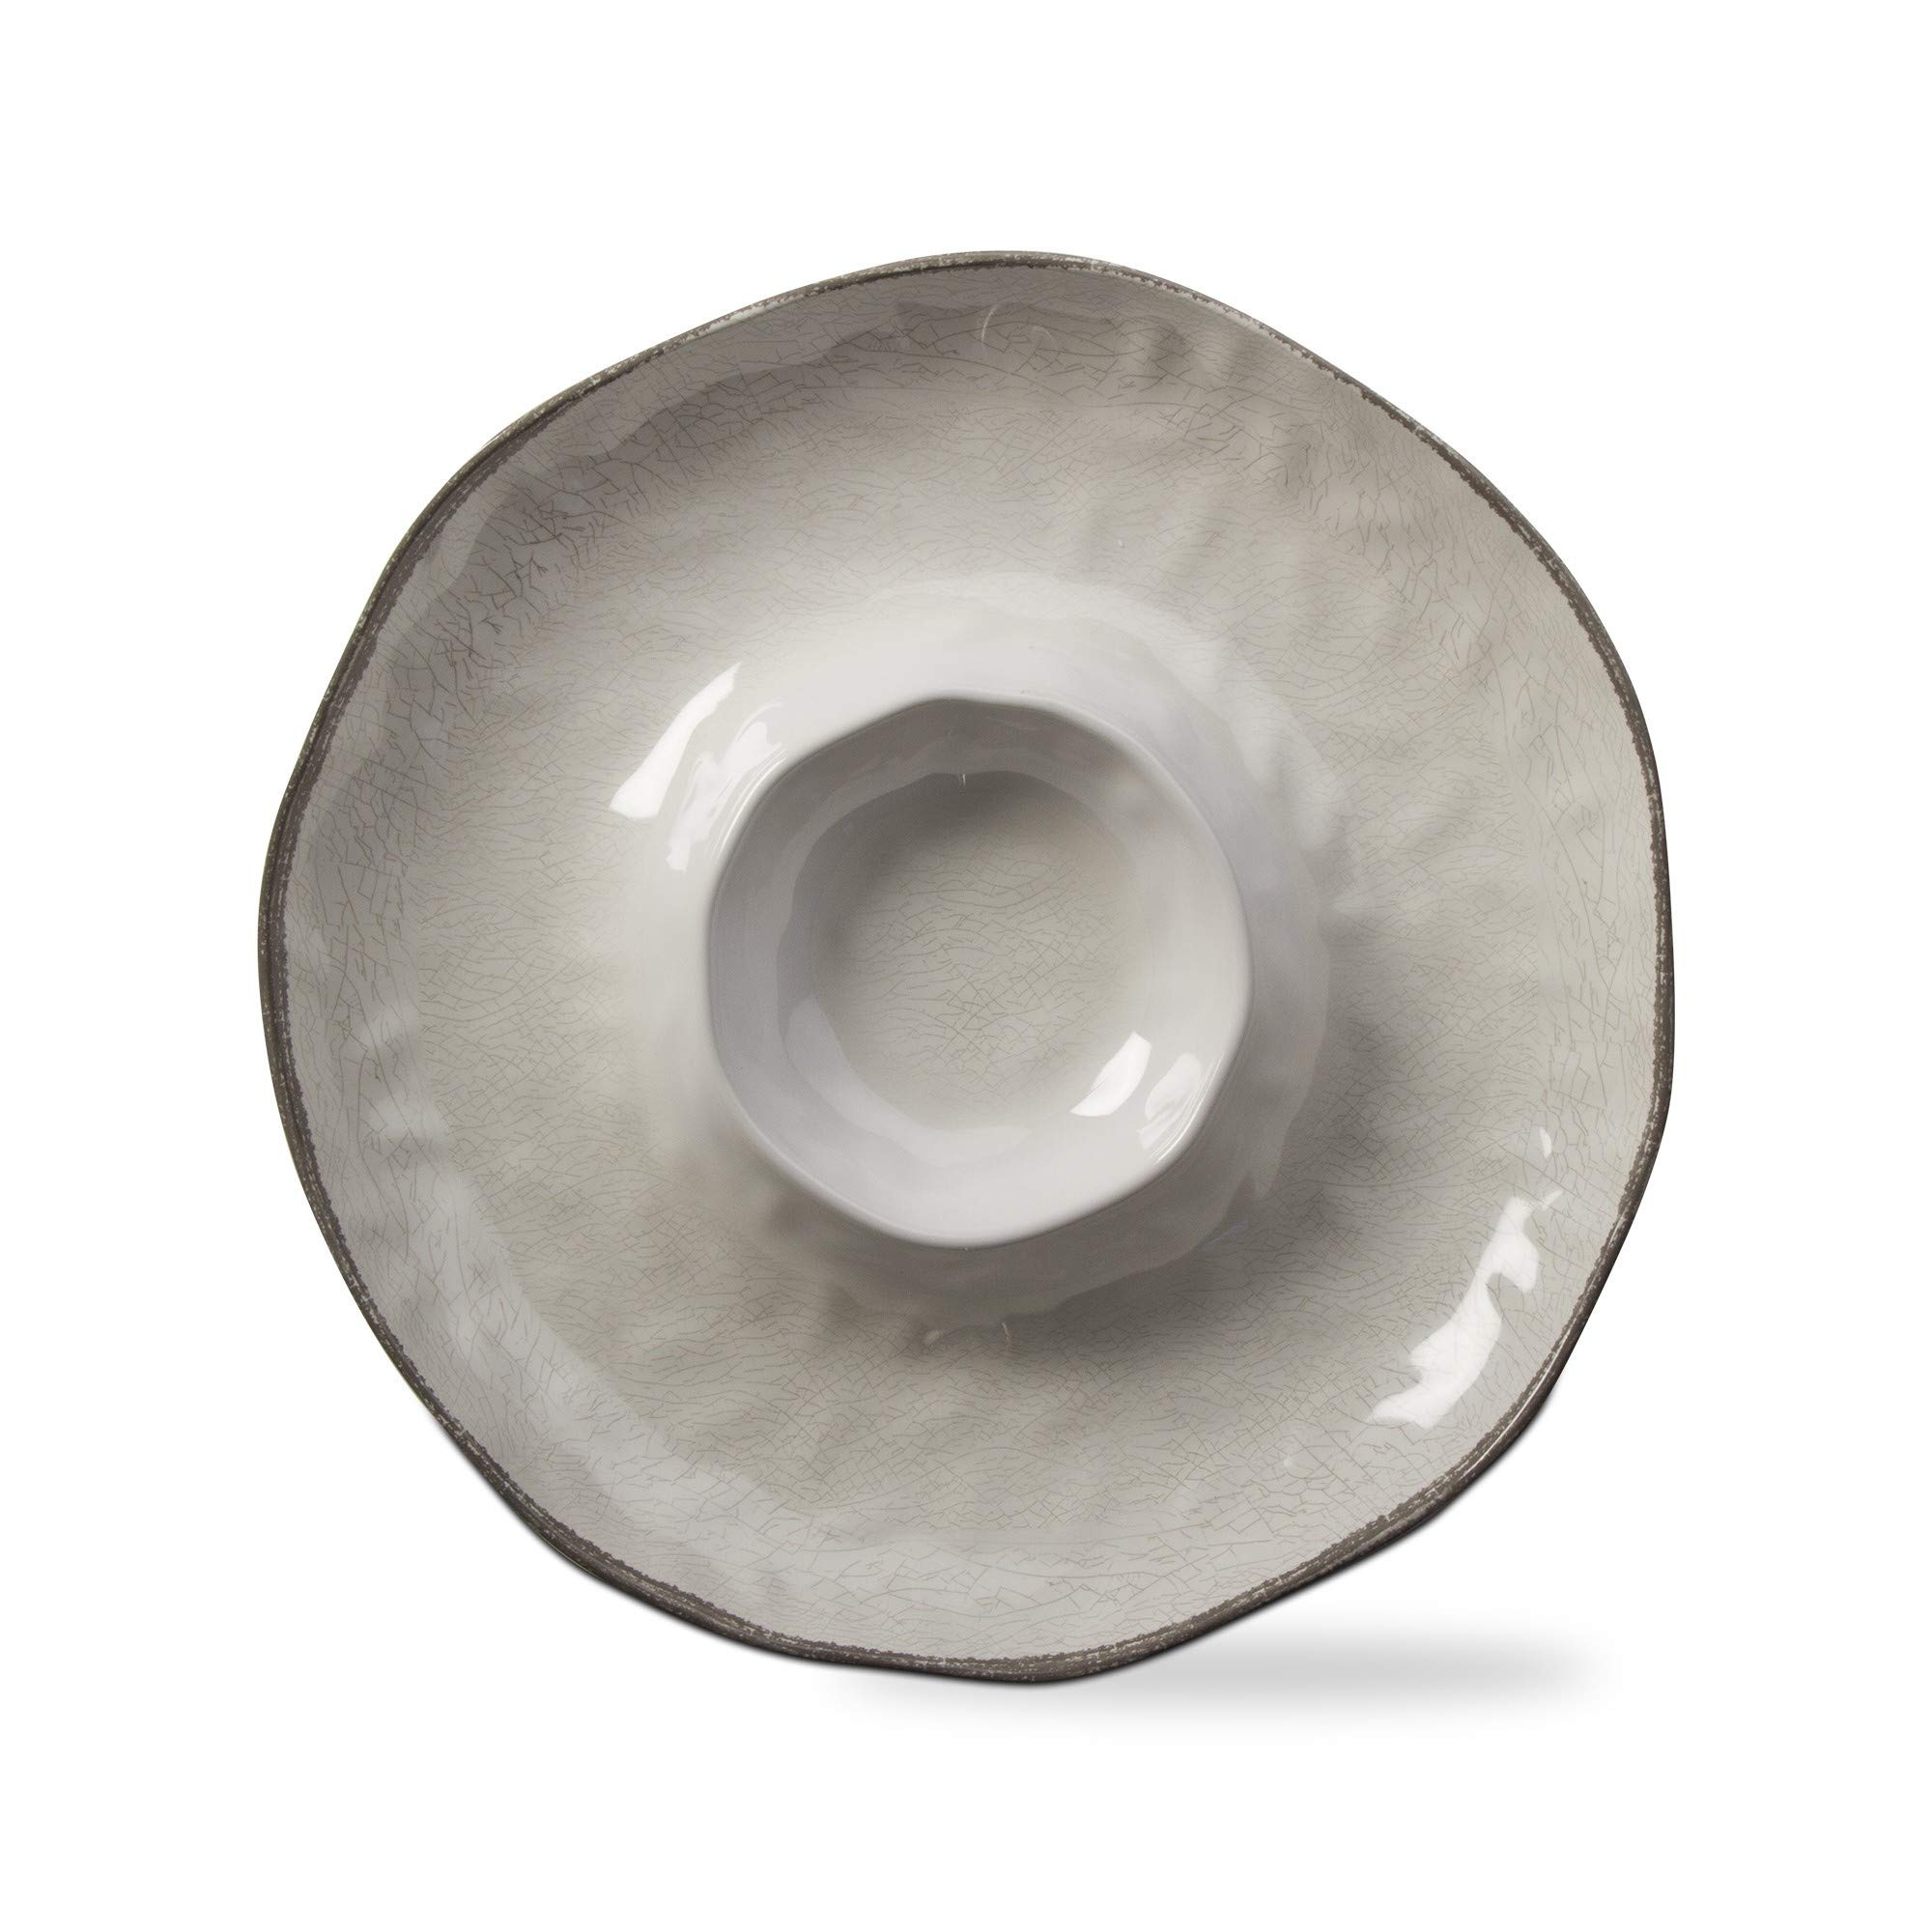
Item Name: TAG 15"x15" Veranda Cracked Glazed Solid Wavy Edge Melamine Plastic Serveware Dinnerware Chip and Dip Dishwasher Safe Indoor Outdoor Ivory Ivory
Bullet Point 1: UNIQUE DESIGN: Our melamine dinnerware has an organic shape and comes in a plethora of colors and patterns. Organic shaped and ceramic-like look in BPA-free melamine.
Bullet Point 2: CARE INSTRUCTIONS: Dishwasher safe and not recommended for microwave use
Bullet Point 3: SIZE: Product measures 15.00" L x 15.00" W x 1.50" H Capacity 26 oz
Bullet Point 4: QUALITY MATERIALS: Product made of melamine. Durable and chip resistant. For Indoor and Outdoor use
Bullet Point 5: USES: Perfect for meals in the dining room and durable enough for meals outdoors. An excellent addition to your home and also makes a wonderful housewarming gift!
Product Description: melamine: the lightweight alternative to fine porcelain and ceramic. bpa-free, with durable organic shape and texture, our melamine chip & dip set features a classic, elegant design while providing the conveniences of everyday usage and indoor/outdoor entertaining. use for more than just chips and dip! also functions as a veggie and dip platter. perfect for parties, the superbowl, and more.
Value: 1.0
Unit: Count

Price: 43.99